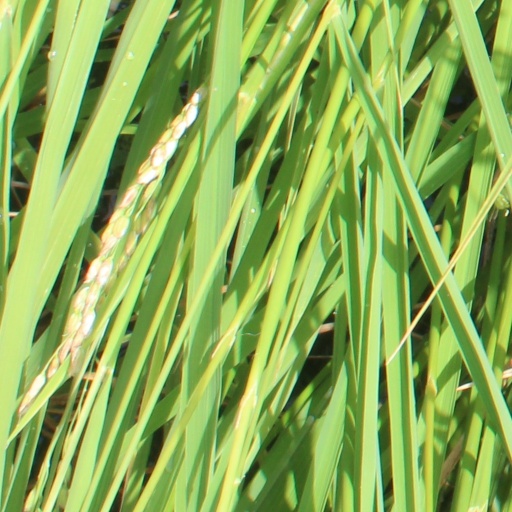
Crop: rice